RAF Halesworth

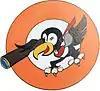
Emblem of the 5th Emergency Rescue Squadron.

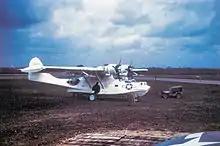
Canadian Vickers OA-10A Catalina Serial Number 44-33987 of the 5th ERS. This aircraft was built in Canada under a Navy contract as a PBV-1A, then redesignated when delivered to the USAAF.

In January 1945 the 5th Emergency Rescue Squadron moved to Halesworth from RAF Boxted with special P-47s, OA-10 Catalina amphibians and Boeing SB-17 Fortresses equipped with lifeboats for air-sea rescue work. The 5th ERS remained active, and it conducted many rescues until the end of hostilities.